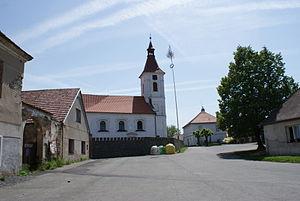
Chraštice est une commune du district de Příbram, dans la région de Bohême-Centrale, en République tchèque. Sa population s'élevait à 250 habitants en 2020.